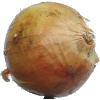
Label: Onion White 1